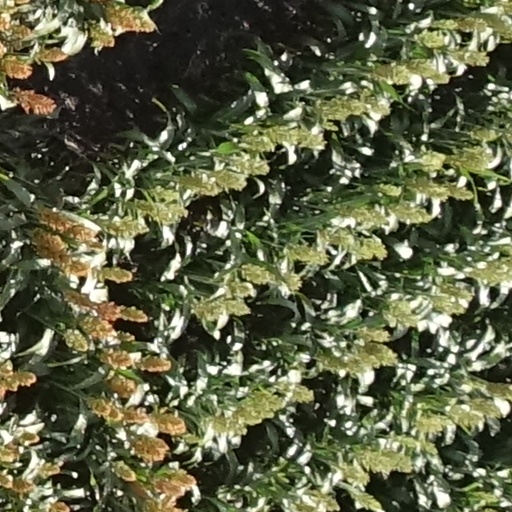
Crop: sorghum